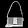
Label: Bag